Collège Saint-Stanislas

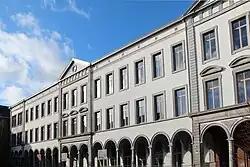

Collège Saint-Stanislas is a mixed Catholic secondary school in Mons, Belgium. It was founded in 1851 by the Jesuits. It is located on Rue des Dominicains in the centre of Mons. Despite some disruption during the two world wars, the college has continued to have classes over the entire course of its history.